Circus (Britney Spears song)

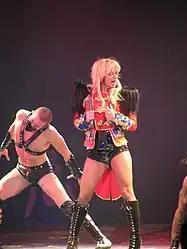
Image of a blond woman. She is standing with a red feathered jacket, carrying a whip around her neck and singing in a wireless microphone. Several people surround her, all wearing S&M outfits.

Nick Levine of Digital Spy described it as "a rampaging monster of a song whose chorus kicks off with a Max Martin-style and Timbaland thump". Popjustice praised the production of the song, compared it to "Break the Ice" and added, "there's a lot of stopping and starting, including a built-in MTV-style dance breakdown segment." Chris Williams of "Billboard" in its single review appreciated the song for surrounding Spears with "an electronic cyberpop landscape". In the album review, Ann Donahue of "Billboard" criticized the lyrics for rehashing the theme of fame and compared it to "Lucky" (2000) and "Piece of Me" (2007). Dave De Sylvia of Sputnikmusic said that while "Womanizer" sounded like a "Blackout" track, "Circus" is more reflective of the album's general mood. Dan Cairns of "The Sunday Times" named it one of the standout tracks of the album, along with "If U Seek Amy" and "Mannequin". "Entertainment Weekly" writer Chris Willman noted that, despite the album being titled "Circus", the title track is "not about the madhouse her life has become but just a brag about her prowess as a whip-cracking sexual ringmaster."